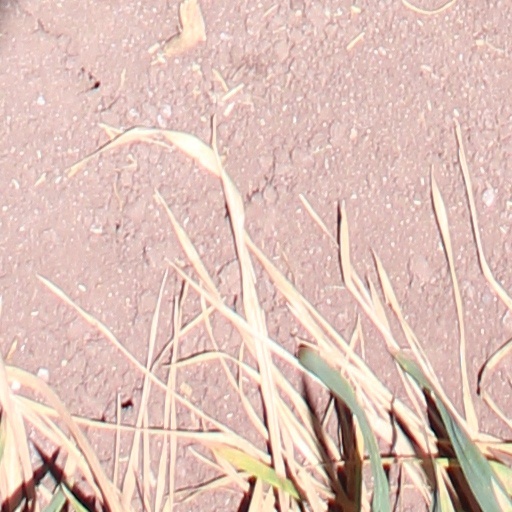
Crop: wheat